Mario Molina

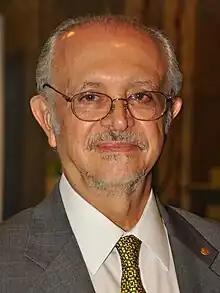
Molina in 2011

Mario José Molina-Pasquel Henríquez (19 March 19437 October 2020) was a Mexican physical chemist. He played a pivotal role in the discovery of the Antarctic ozone hole, and was a co-recipient of the 1995 Nobel Prize in Chemistry for his role in discovering the threat to the Earth's ozone layer from chlorofluorocarbon (CFC) gases. He was the first Mexican-born scientist to receive a Nobel Prize in Chemistry and the third Mexican-born person to receive a Nobel prize.